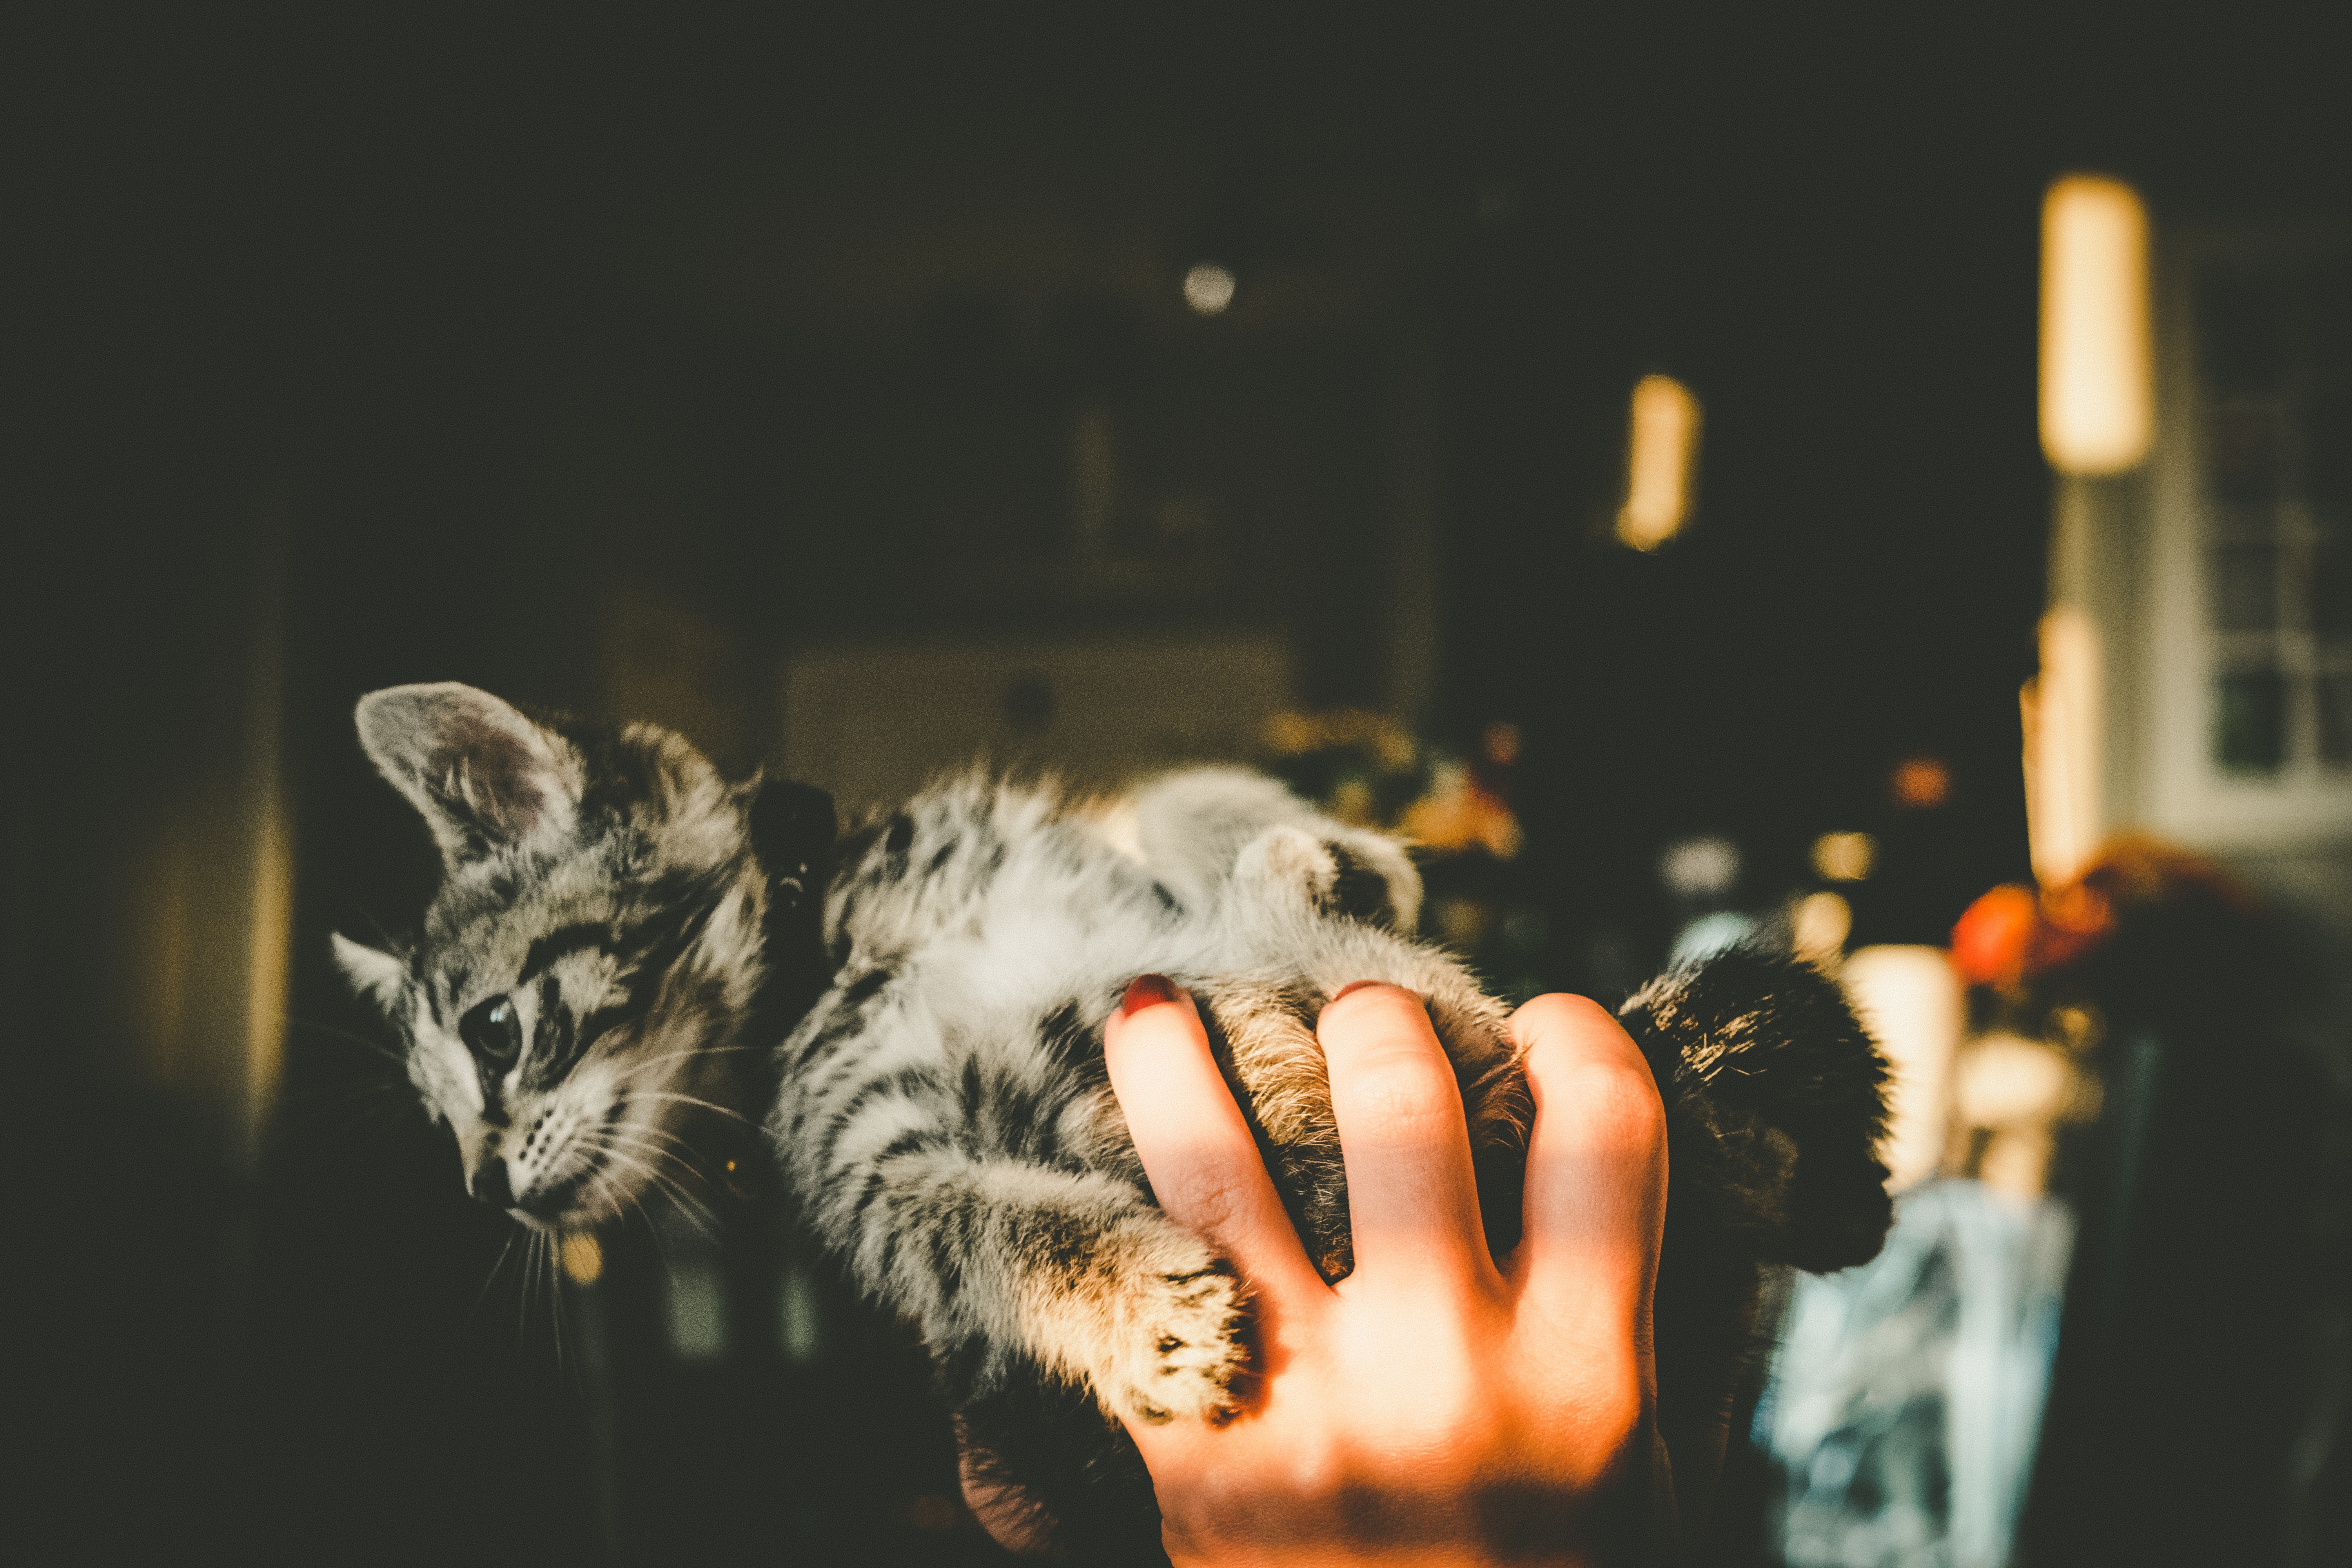
night, photography, darkness, black